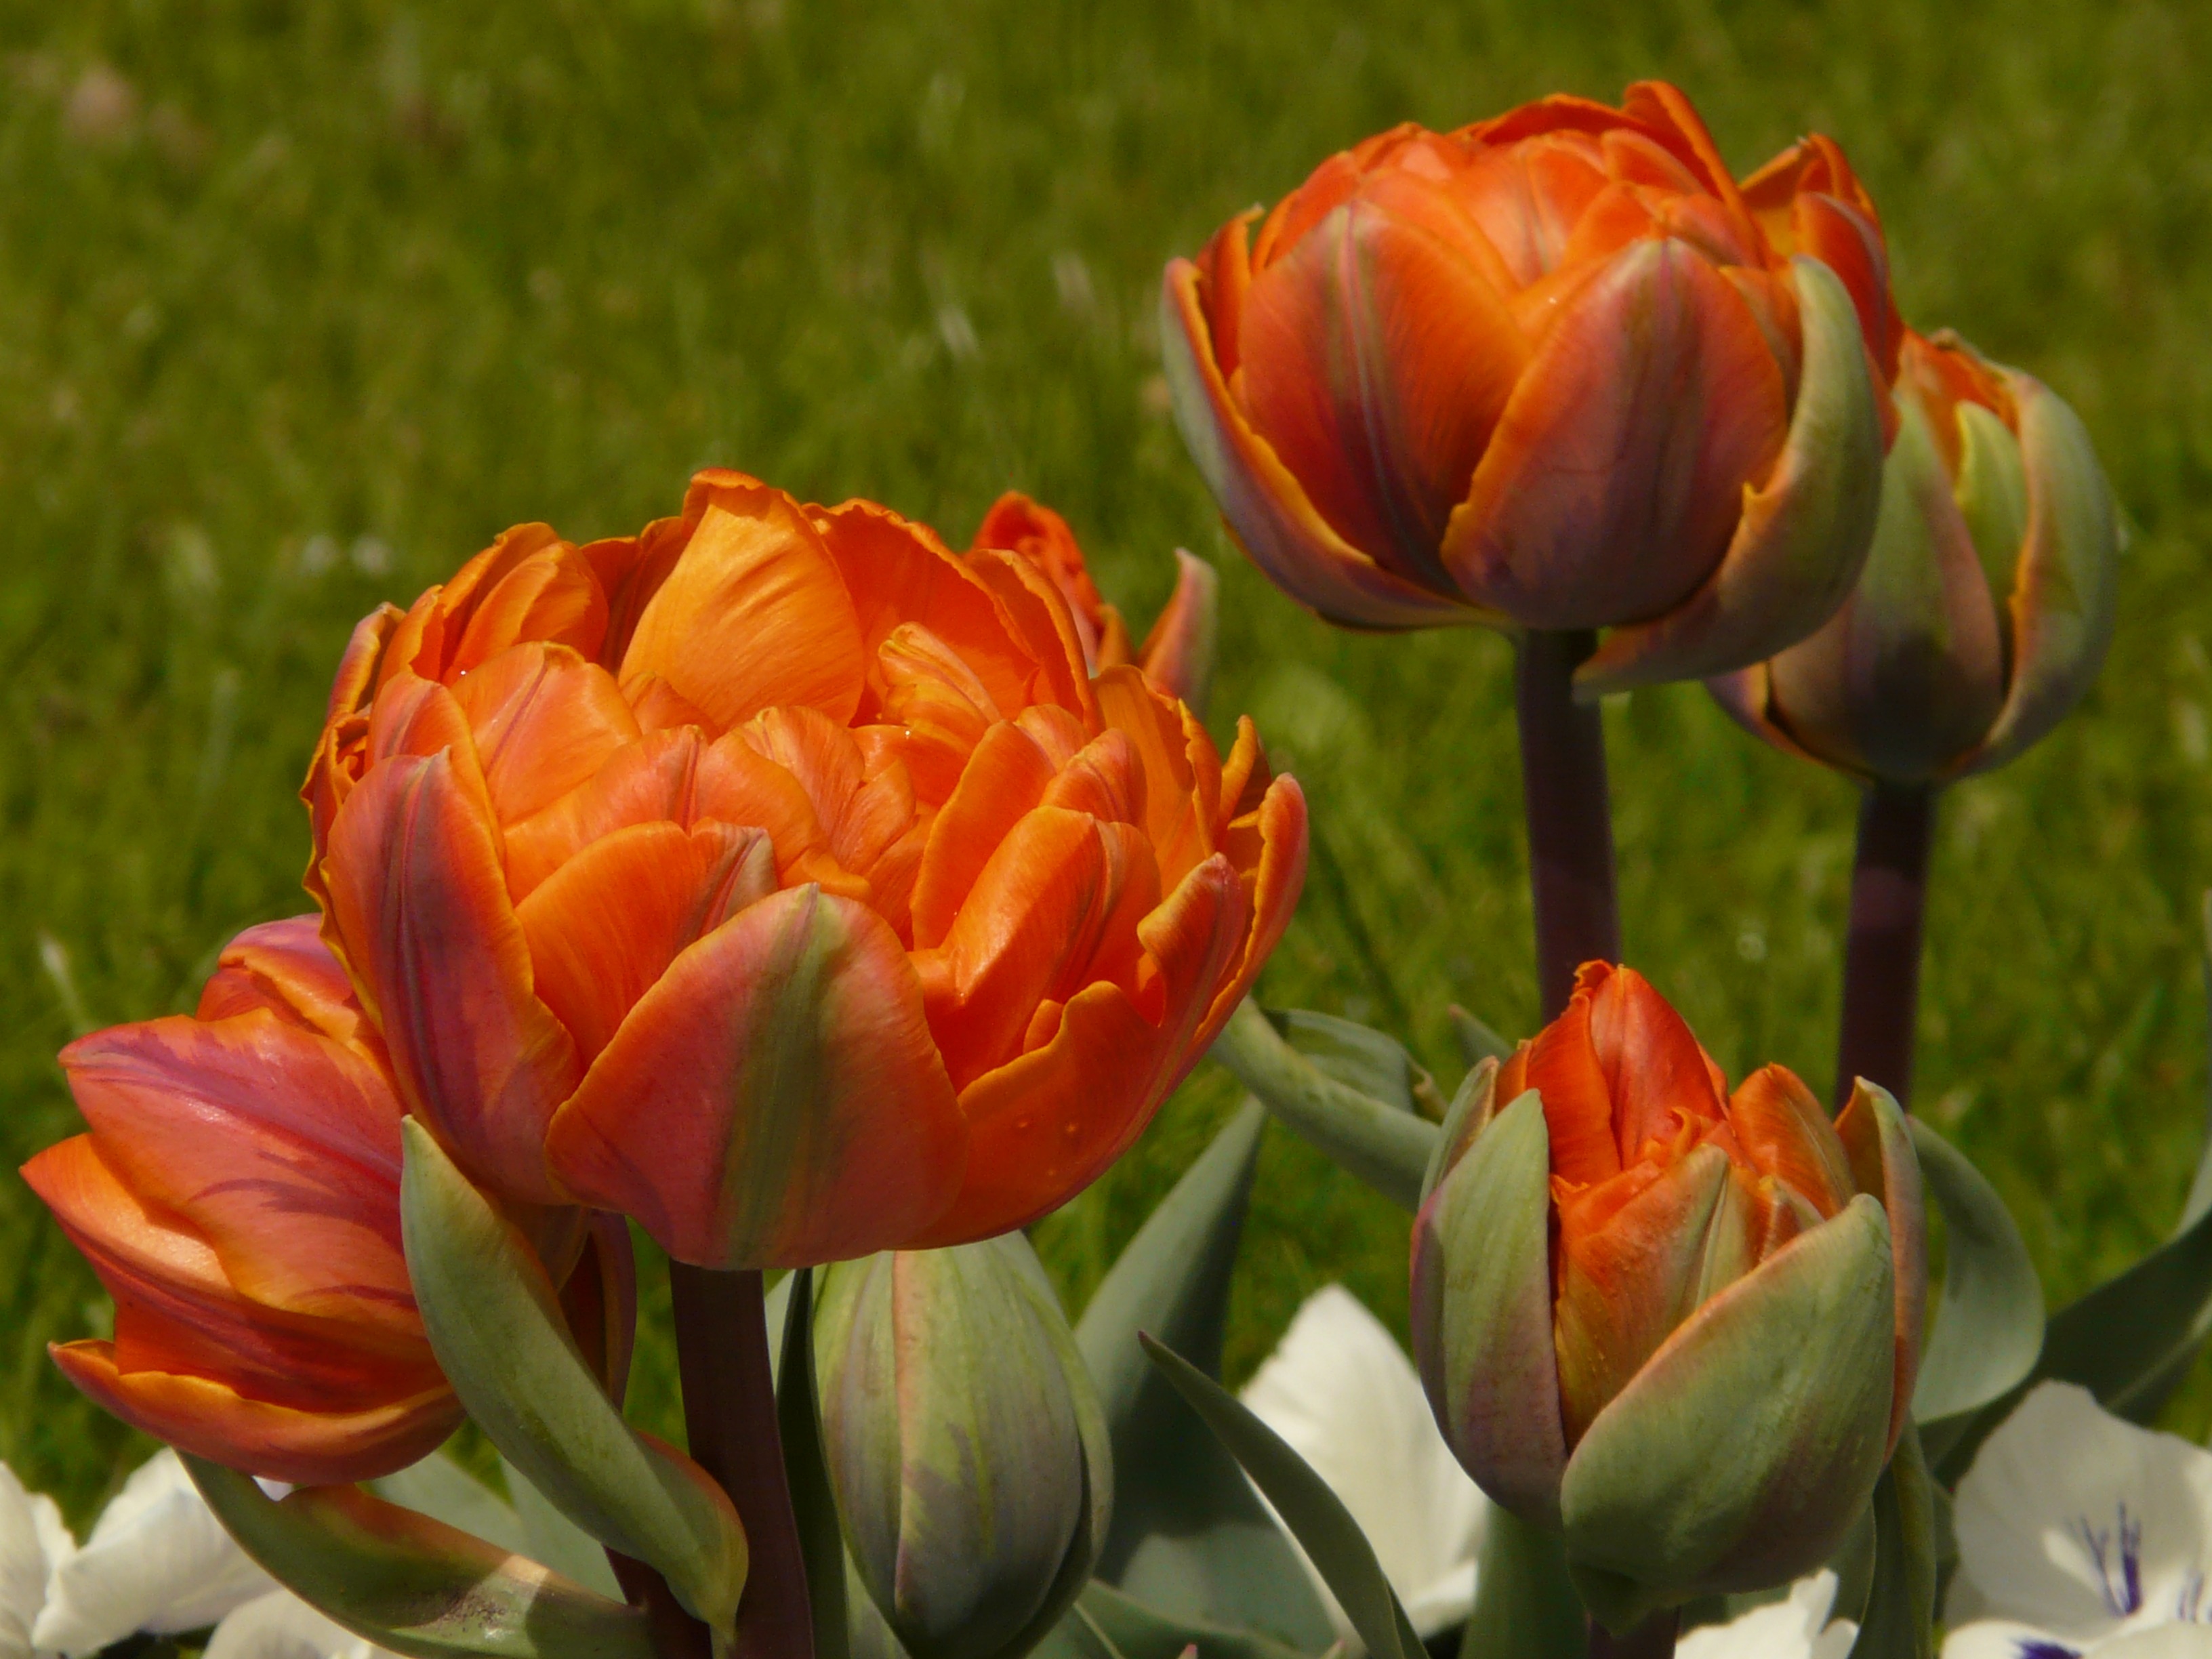
plant, flower, petal, tulip, orange, spring, garden, flowers, tulips, filled, flowering plant, lily family, land plant